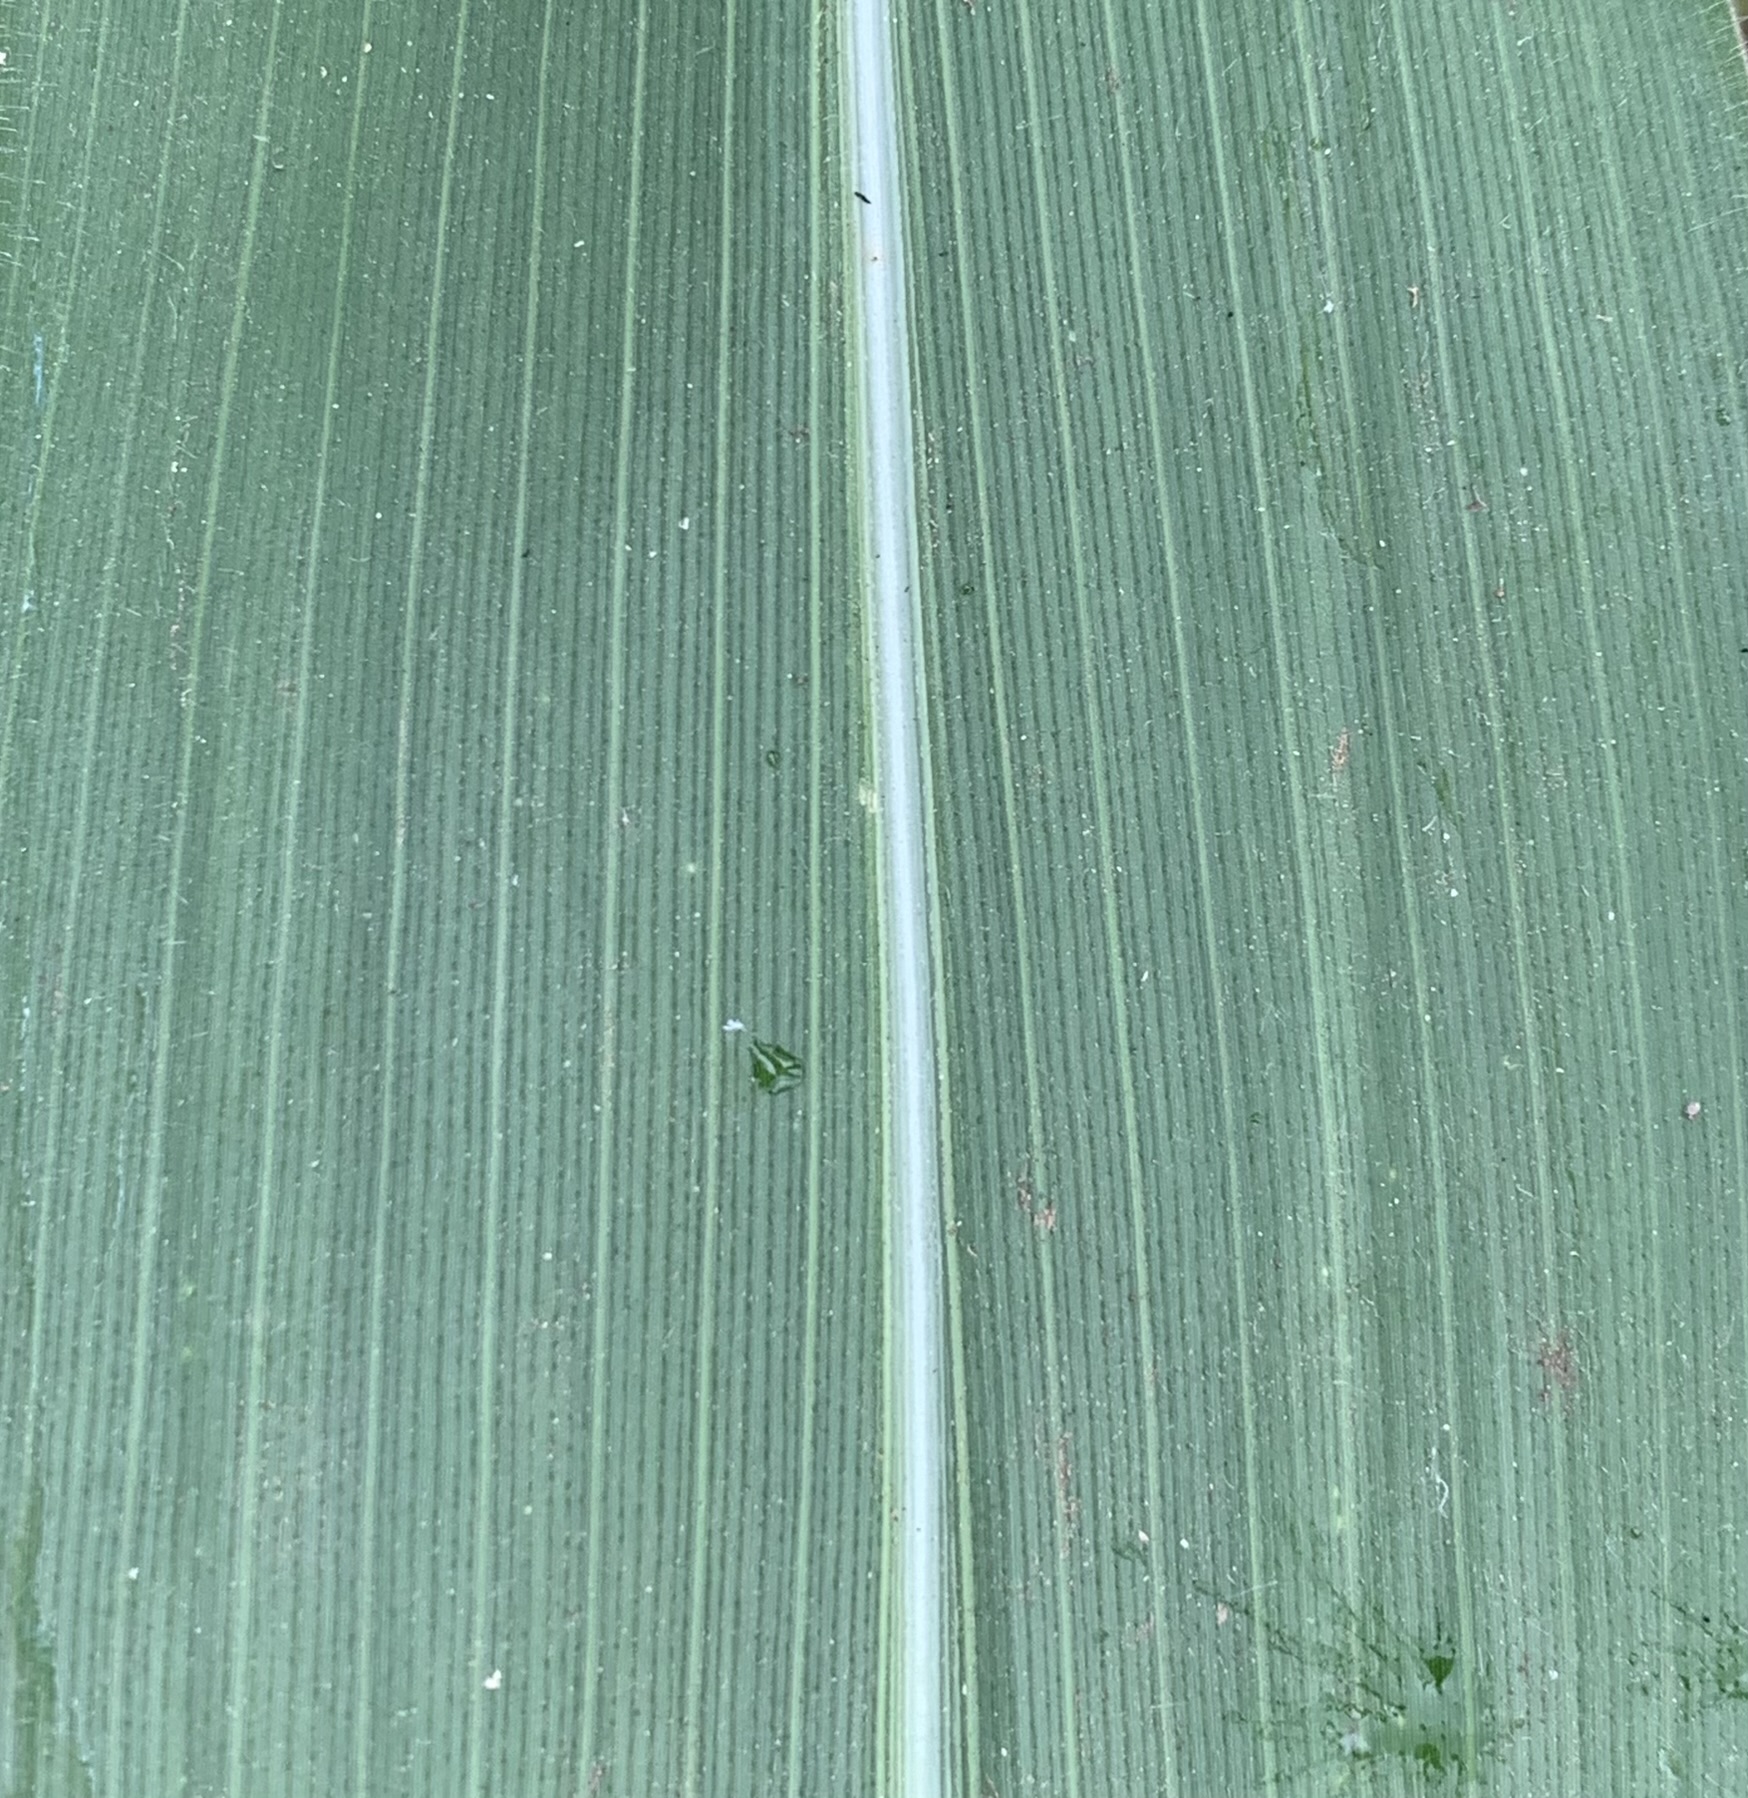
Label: Healthy